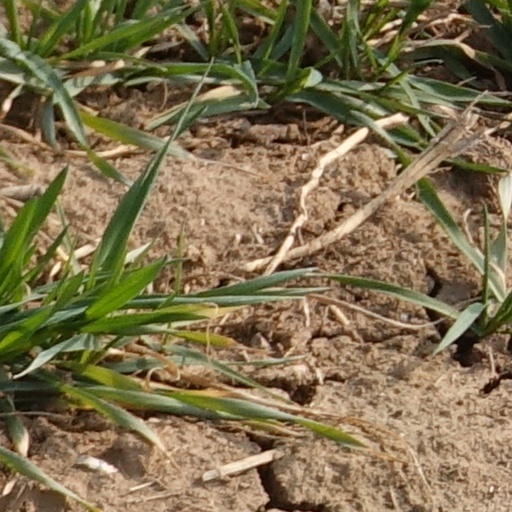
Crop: wheat